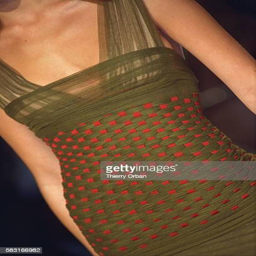
detail of a woven dress